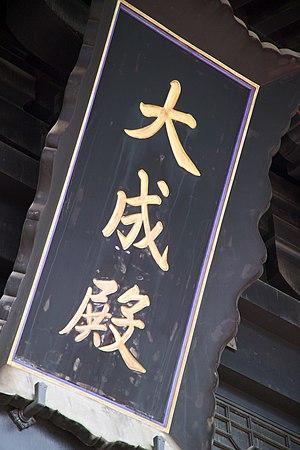
Le Yushima Seidō est un temple confucéen situé dans l'arrondissement de Bunkyō à Tokyo. Il est à l'origine bâti durant l'ère Genroku mais est détruit lors du grand séisme de 1923 de Kantō. Le temple d'aujourd'hui est une reconstruction moderne.